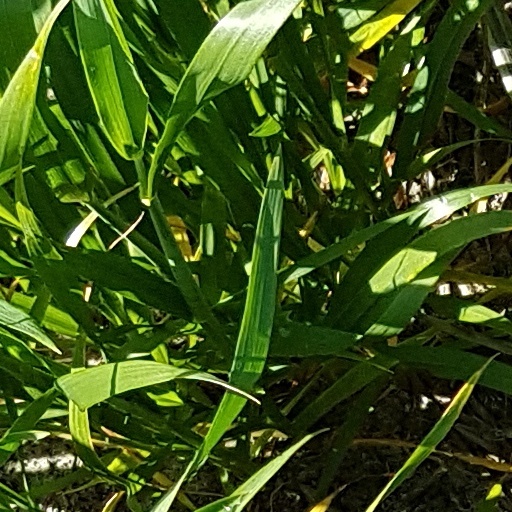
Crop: wheat